Saint Stephen Martyr Catholic Church (Washington, D.C.)

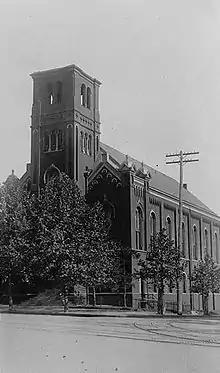
Saint Stephen Martyr Catholic Church between 1909 and 1919.

Father Caughy became one of the best-known clergy in the District of Columbia during his tenure at Saint Stephen Martyr. He was admired for his broad-mindedness, compassion, and good humor, and he was widely considered to be a theologian of an exceptionally high caliber. He became close friends with Cardinal Gibbons, who ordained him in 1880. He found Saint Stephen Martyr $28,550 in debt ($ in dollars), and managed to reduce this debt by half during his time as pastor. Caughy fell seriously ill with influenza in mid-December 1909, but continued to work through the Christmas holiday. He suffered a severe nervous breakdown in January 1910, and entered St. Agnes Hospital in Baltimore. But he died there suddenly of unspecified causes on February 2. A Pontifical High Mass of Requiem was said by Owen Patrick Bernard Corrigan, auxiliary bishop of Baltimore. The Rev. Dr. William Aloysius Fletcher, rector of the Basilica of the Assumption of the Blessed Virgin Mary in Baltimore, preached the sermon. A Month's Mind requiem mass was said by Monsignor James Mackin of St. Paul's Catholic Church of Baltimore on March 3. In a sign of the high esteem in which Father Caughy was held, Cardinal Gibbons preached the sermon and delivered the absolution.